GWR 7800 Class 7820 Dinmore Manor

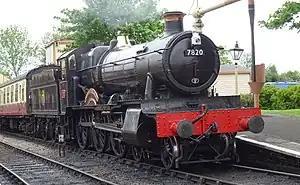
7820 "Dinmore Manor" on the Gloucestershire Warwickshire Railway in 2023

7820 Dinmore Manor is a British Railways locomotive, part of the Manor Class. It is one of nine locomotives preserved from the class, which originally numbered 30.